Janakpuri

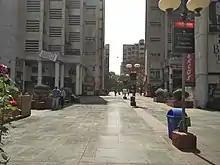
District Centre at Janak Puri

Janak Puri is an affluent neighborhood in the South West district of Delhi, India. It is located near the Delhi Cantonment area and is accessible by road and Delhi Metro via multiple lines as well as train because of its nearest railway station at Delhi Cantonment.